Dan Burton

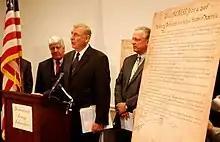
Burton speaking at the Declaration of American Energy Independence event in 2008

In 1995, Burton authored legislation targeting foreign companies that did business with Cuba. The bill allowed foreign companies to be sued in American courts if, in dealings with the government of Fidel Castro, they acquired assets formerly owned by Americans. In February 1996, Cuba shot down two small Brothers to the Rescue planes piloted by anti-Castro Cuban-Americans. As part of the White House response to crack down on Cuba, President Clinton signed the Helms–Burton Act into law.